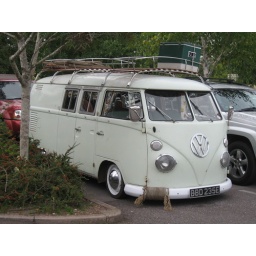
This VW van was spotted parked in a car park in Lymington,UK